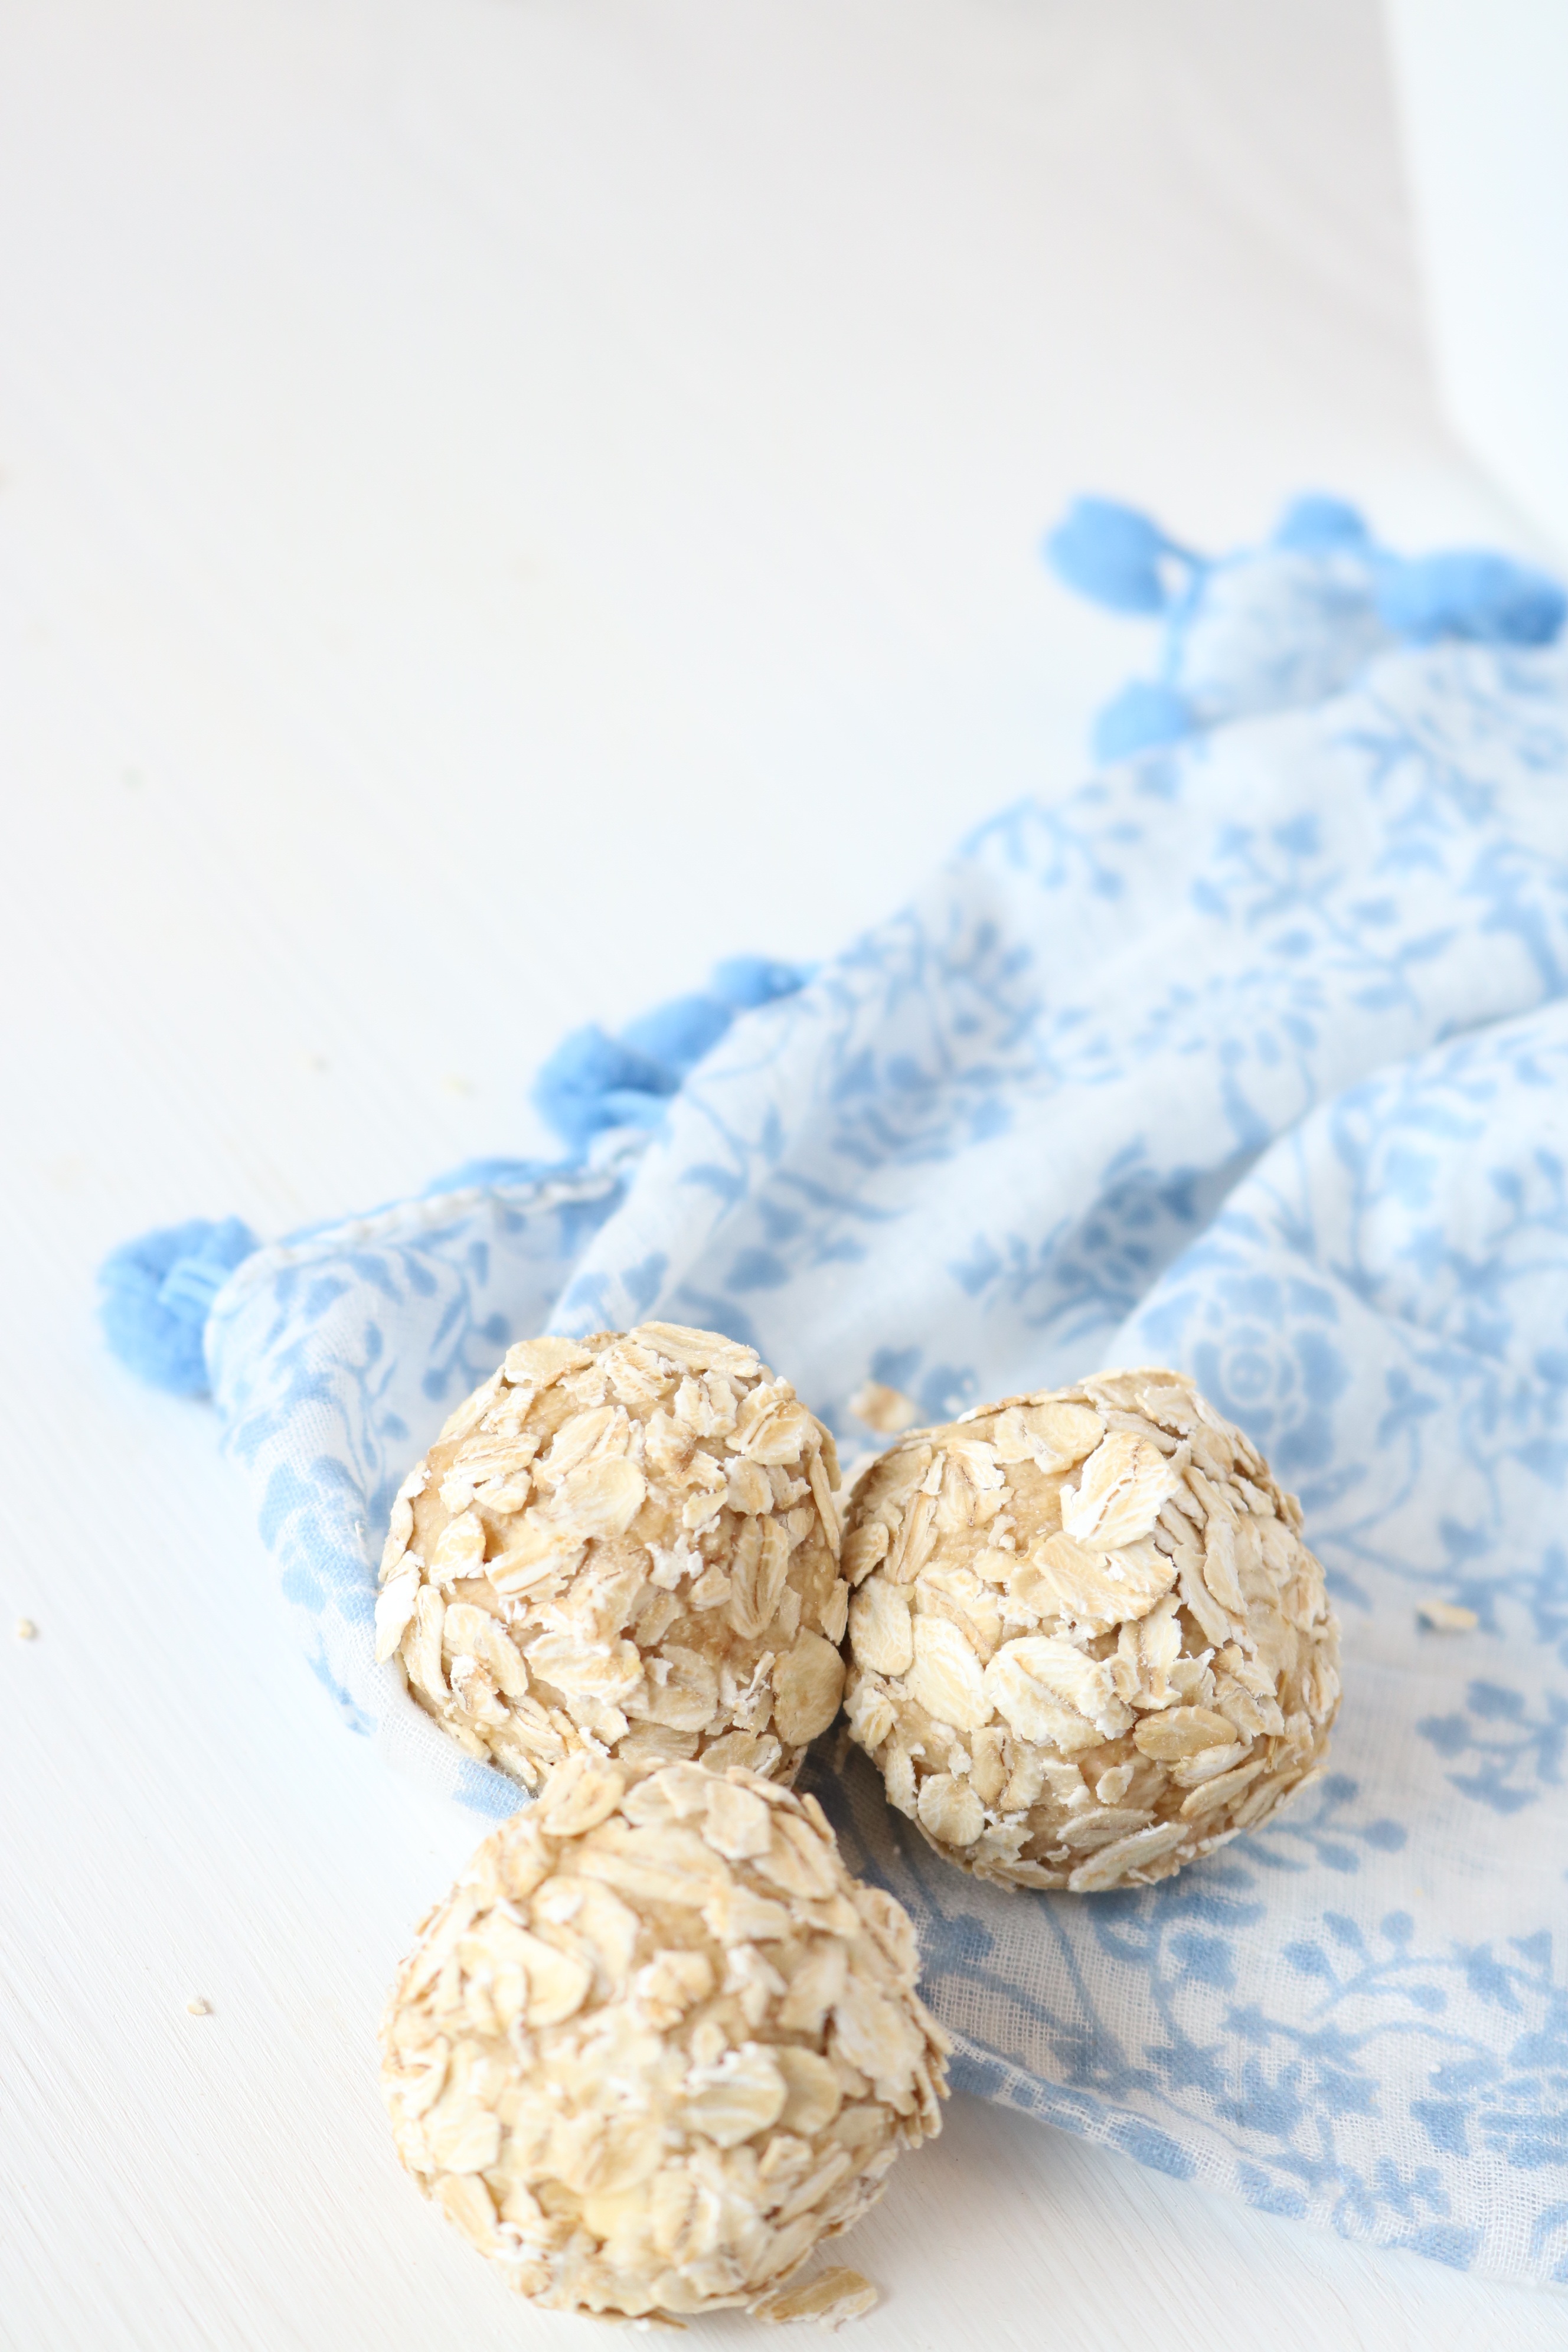
dish, meal, food, produce, breakfast, healthy, dessert, coconut, nutrition, flavor, oats, edible mushroom, snack food, chocolate truffle